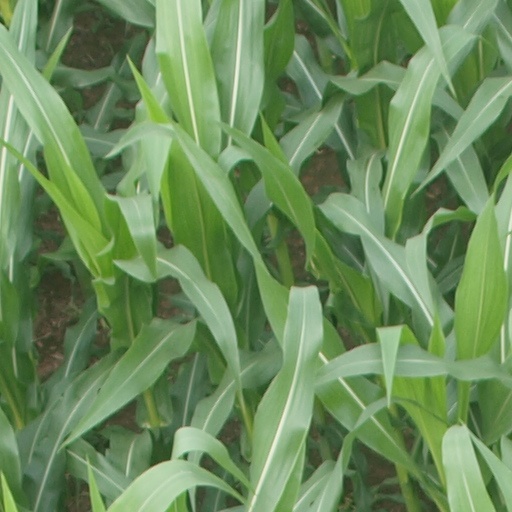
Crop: maize; corn